IRCAM

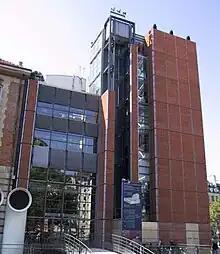
Western façade of the IRCAM building

IRCAM (French: "Ircam, ", English: Institute for Research and Coordination in Acoustics/Music) is a French institute dedicated to the research of music and sound, especially in the fields of avant garde and electro-acoustical art music. It is situated next to, and is organisationally linked with, the Centre Pompidou in Paris. The extension of the building was designed by Renzo Piano and Richard Rogers. Much of the institute is located underground, beneath the fountain to the east of the buildings.